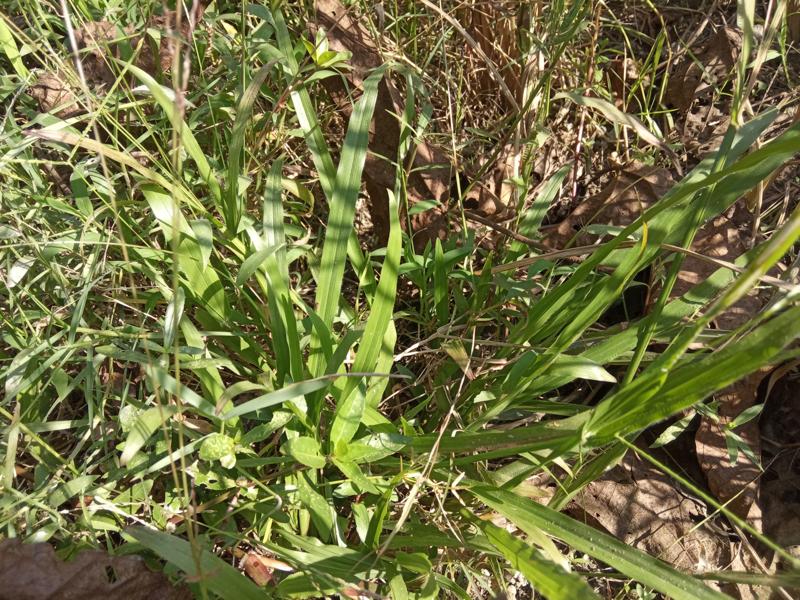
Weed species: Paspalum scrobiculatum